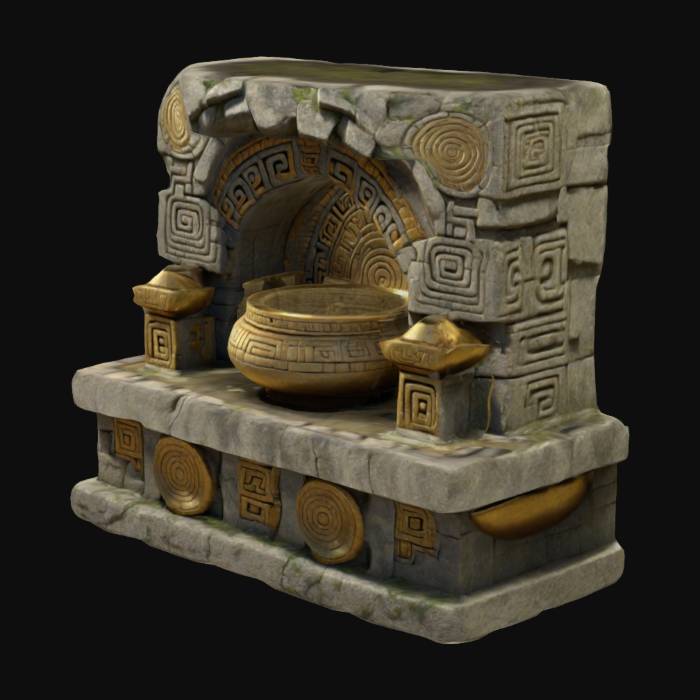
미적 점수 (1~10점): 3